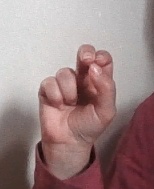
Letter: gaaf